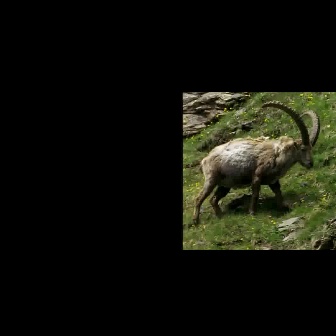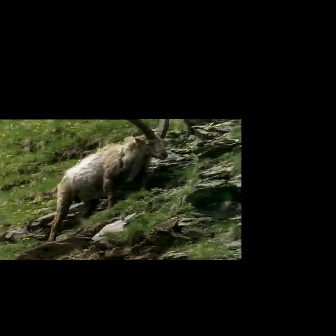
  Please identify the target specified by the bounding box [190,99,319,229] in the first image and locate it in the second image. Return the coordinates in [x_min,y_min,x_max,y_max] format.
Answer: [46,119,169,242]